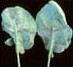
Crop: unknown
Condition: broccoli_downy_mildew